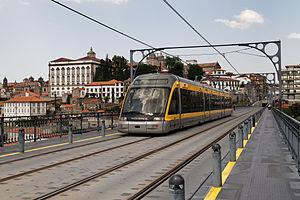
Porto est une ville du Portugal de 237 591 habitants et environ 1,2 million pour le Grand Porto. L'aire urbaine de Porto, quant à elle, compte près de 1,8 million d'habitants, ce qui en fait la seconde agglomération du pays après Lisbonne. Les deux villes ont souvent rivalisé par le passé. Elle est la capitale de la région Nord.